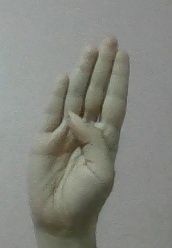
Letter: kaaf